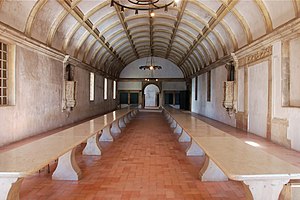
Refektorium
Refektoriet i klostret i Tomar i Portugal
Et refektorium er spisesalen i et kloster. I et katolsk kloster vil refektoriet ofte være opført i den sydlige del af klosterområdet og vil ofte være dekoreret med kalmalerier og udstyret med en pult, hvorfra der kunne oplæses opbyggelige fortællinger for munkene eller nonnerne under måltiderne.